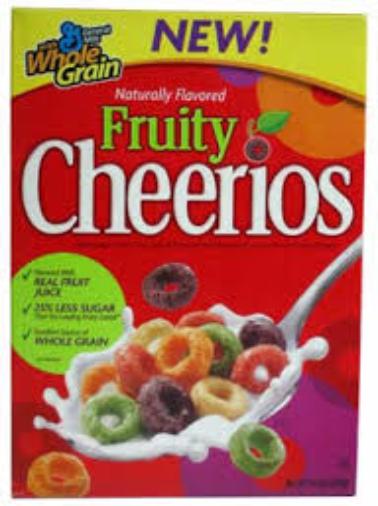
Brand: Fruity Cheerios
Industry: Food